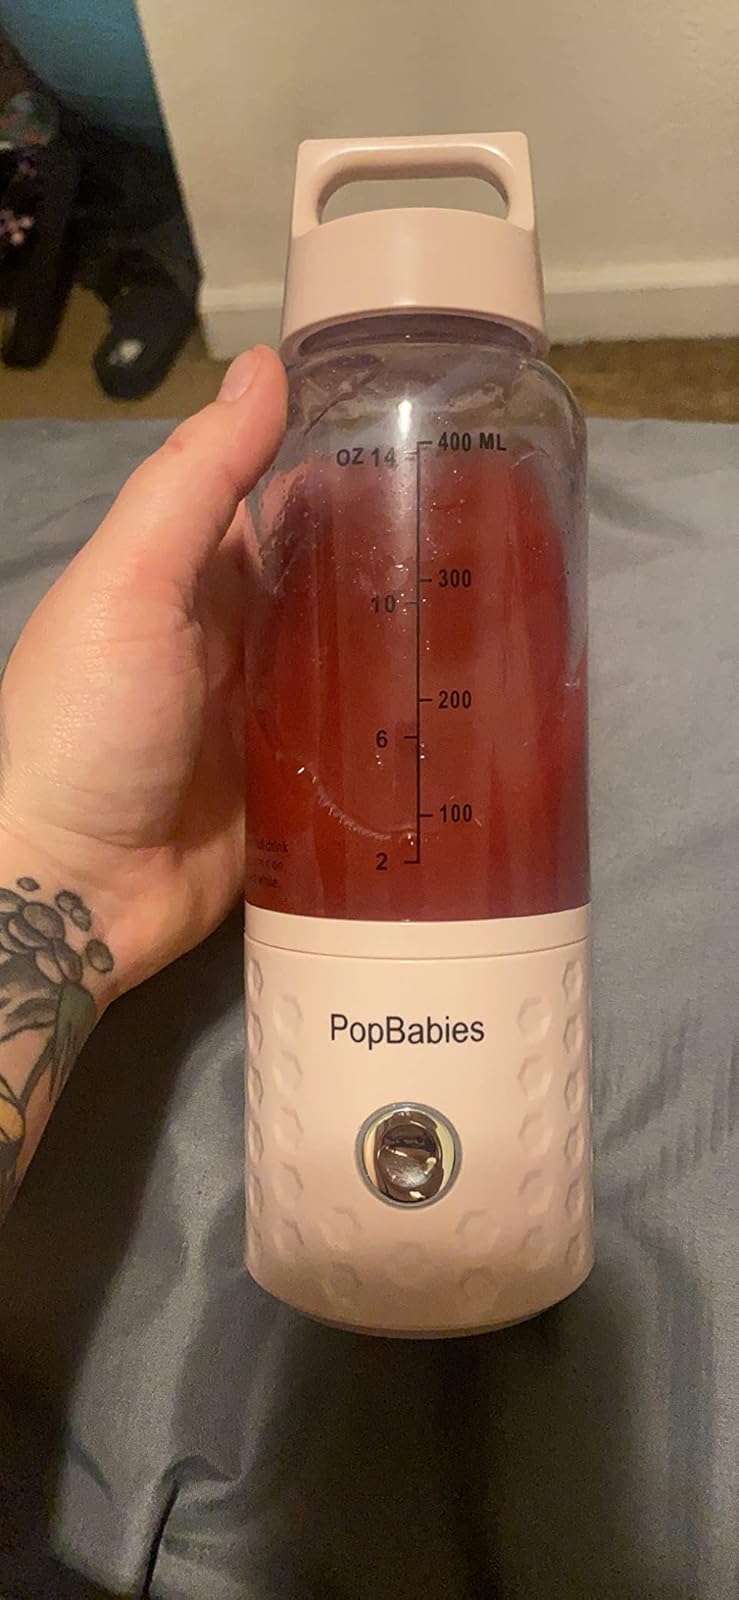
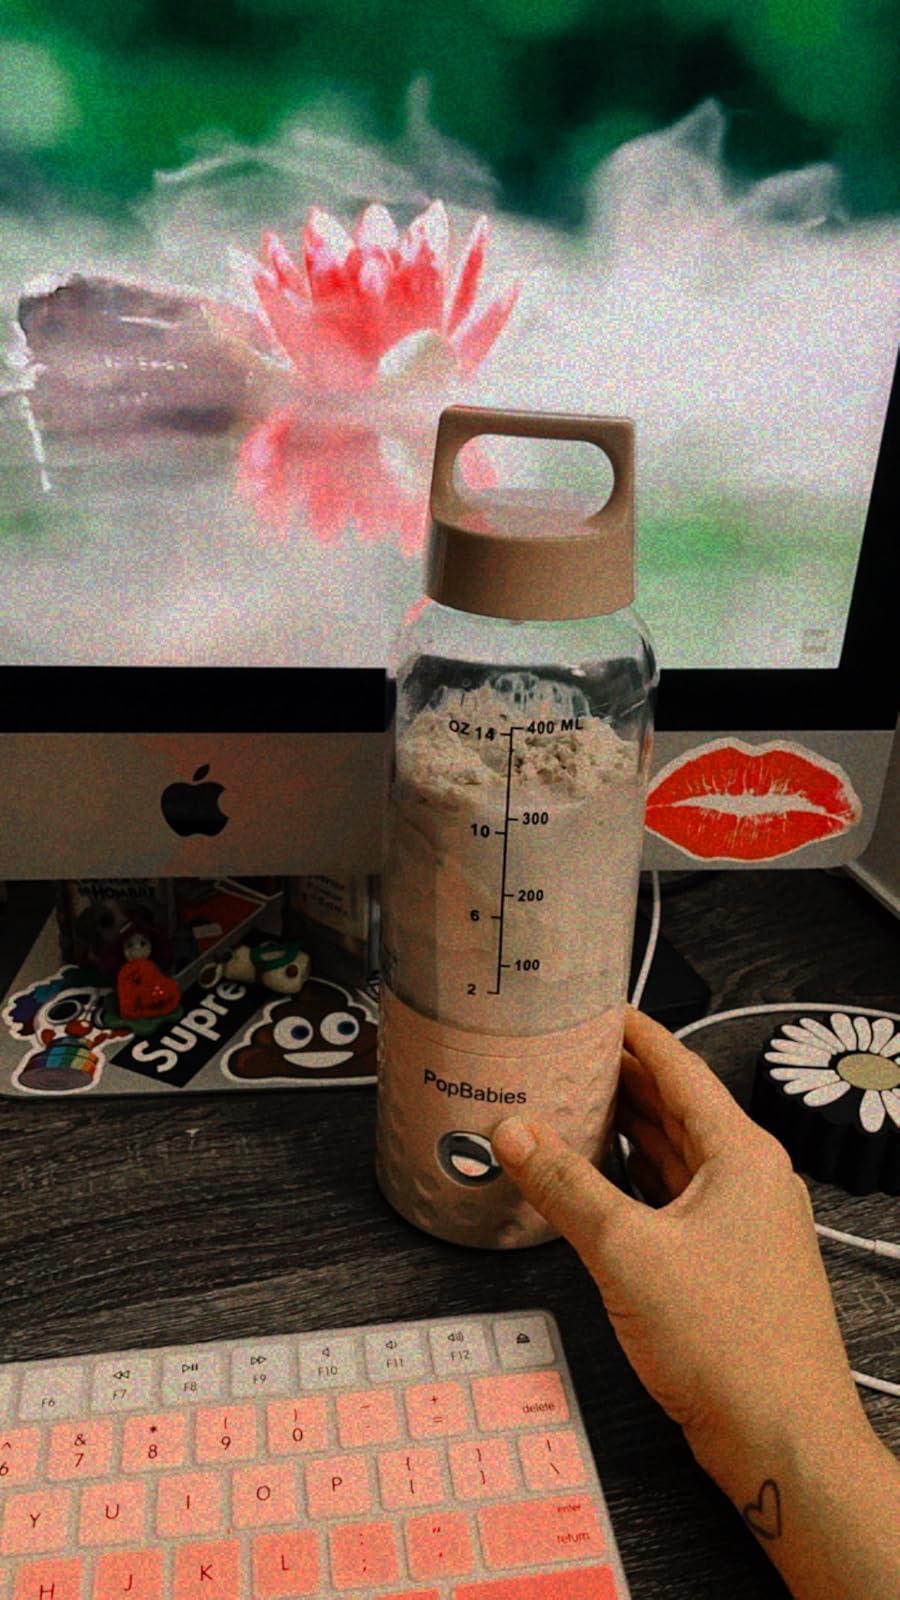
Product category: items_blender
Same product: yes